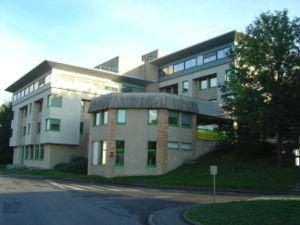
L'université Paris-Saclay est une université française créée le 6 novembre 2019 par décret paru au Journal officiel en tant qu'établissement expérimental public à caractère scientifique, culturel et professionnel. Elle est l'une des douze universités parisiennes, héritière de l'université Paris-Sud-XI, créée le 1ᵉʳ janvier 1971.
Paris-Saclay est un pôle scientifique et technologique en cours d'aménagement à vingt kilomètres au sud de Paris, sur une zone couvrant 27 communes des départements de l'Essonne et des Yvelines. Sa construction, lancée en 2006, doit durer quinze à vingt ans pour permettre de regrouper à terme entre 20 et 25 % de la recherche scientifique française. Le projet Paris-Saclay vise à regrouper organismes de recherche, grandes écoles, universités et entreprises privées afin de créer un pôle d'excellence scientifique et technique de dimension internationale, comparable à la Silicon Valley ou à la région de Cambridge.
Orsay est une commune française située dans le département de l’Essonne en région Île-de-France.
L'université Paris-Sud ou Paris-XI était une université française créée le 1ᵉʳ janvier 1971. Elle a disparu le 1ᵉʳ janvier 2020 au profit de l'université Paris-Saclay à la suite de la publication au Journal officiel du décret de création de la nouvelle université le 5 novembre 2019.
L'Institut d'astrophysique spatiale est une unité mixte de recherche du CNRS et de l'Université Paris-Saclay.